Unbiunium

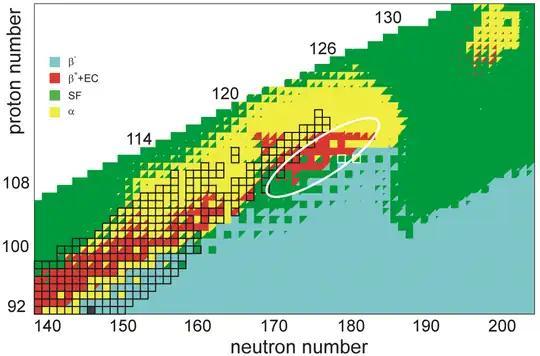
Predicted decay modes of superheavy nuclei. The line of synthesized proton-rich nuclei is expected to be broken soon after "Z" = 120, because of the shortening half-lives until around "Z" = 124, the increasing contribution of spontaneous fission instead of alpha decay from "Z" = 122 onward until it dominates from "Z" = 125, and the proton drip line around "Z" = 130. Beyond this is a region of slightly increased stability of second-living nuclides around "Z" = 124 and "N" = 198, but it is separated from the mainland of nuclides that may be obtained with current techniques. The white ring denotes the expected location of the island of stability; the two squares outlined in white denote Cn and Cn, predicted to be the longest-lived nuclides on the island with half-lives of centuries or millennia.

Currently, the beam intensities at superheavy element facilities result in about 10 projectiles hitting the target per second; this cannot be increased without burning the target and the detector, and producing larger amounts of the increasingly unstable actinides needed for the target is impractical. The team at the Joint Institute for Nuclear Research (JINR) in Dubna has built a new superheavy element factory (SHE-factory) with improved detectors and the ability to work on a smaller scale, but even so, continuing beyond element 120 and perhaps 121 would be a great challenge. It is possible that the age of fusion–evaporation reactions to produce new superheavy elements is coming to an end due to the increasingly short half-lives to spontaneous fission and the looming proton drip line, so that new techniques such as nuclear transfer reactions (for example, firing uranium nuclei at each other and letting them exchange protons, potentially producing products with around 120 protons) would be required to reach the superactinides.